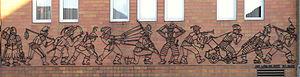
Nienburg/Weser est un port fluvial de Basse-Saxe, chef-lieu de l'arrondissement de Nienburg/Weser.